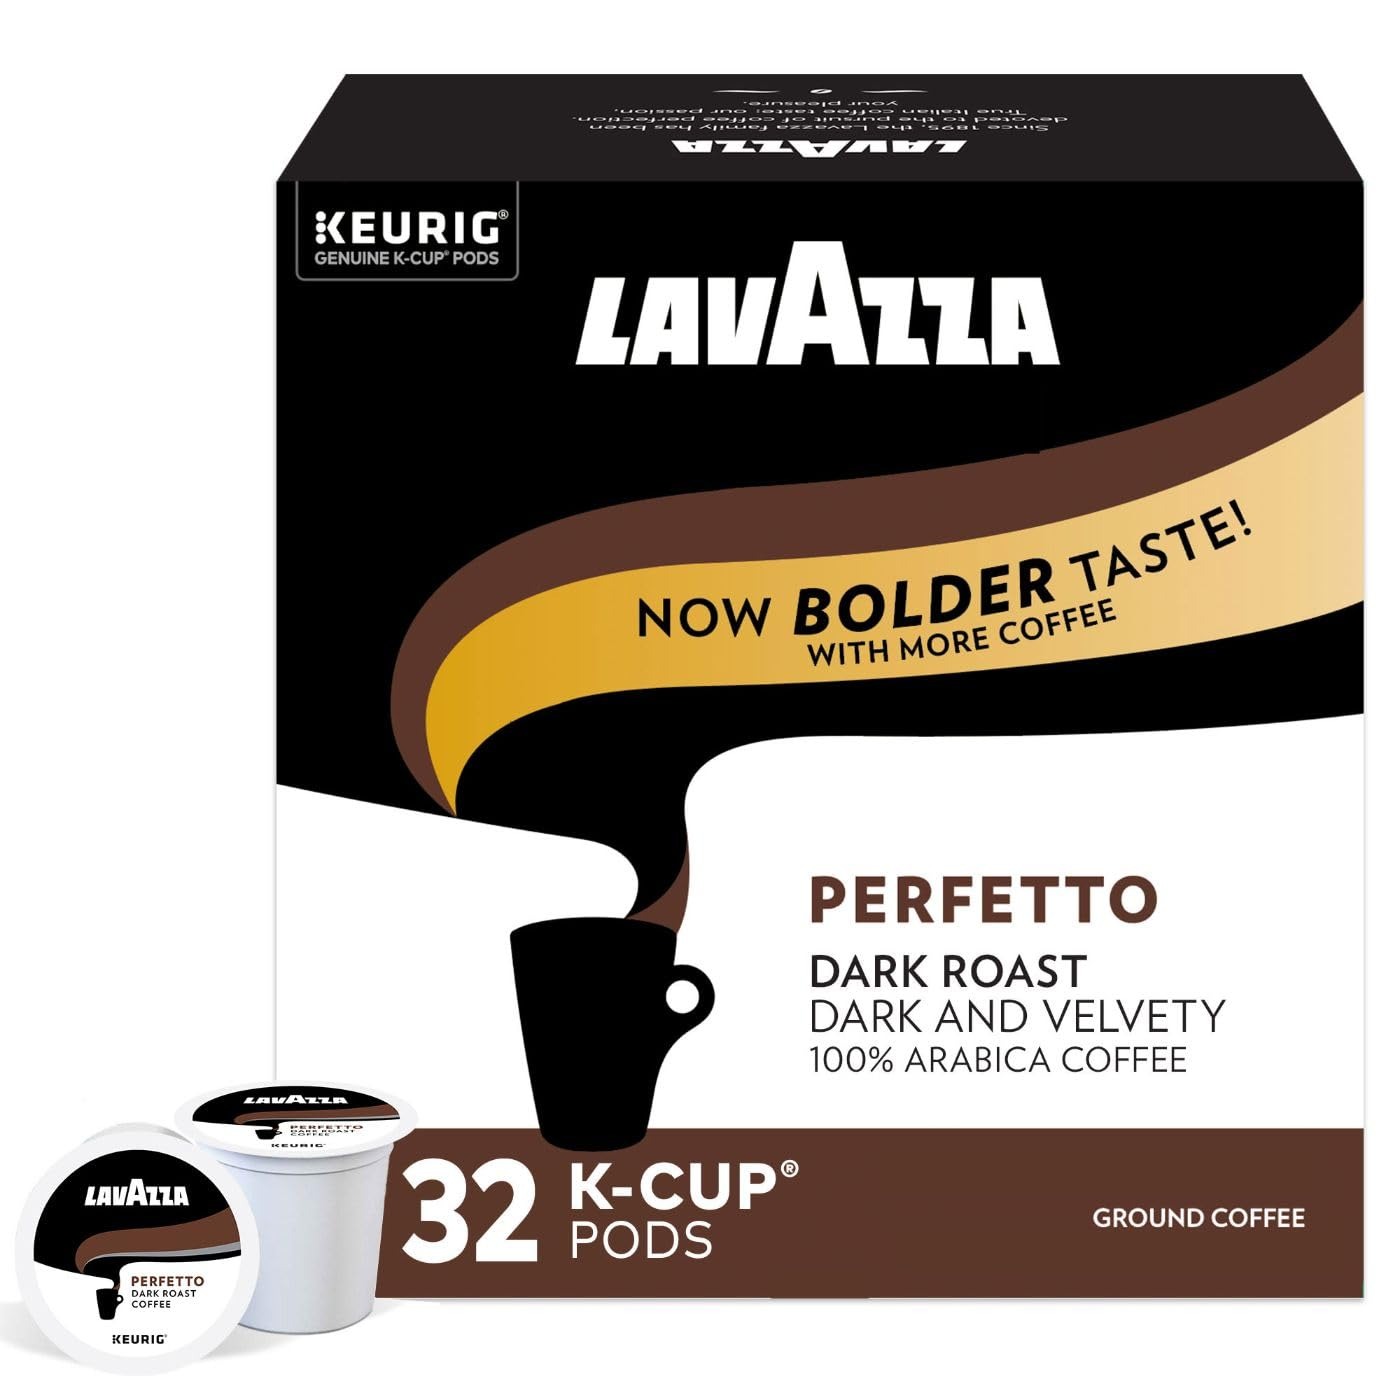
Item Name: Lavazza Perfetto Single-Serve Coffee K-Cup® Pods for Keurig® Brewer, 32 Count (Pack of 4) Full-bodied dark roast with bold, dark flavor and notes of caramel, 100% Arabica
Bullet Point 1: Lavazza Perfetto Single-Serve Coffee K-Cup Pods for Keurig Brewer - 32 Count
Bullet Point 2: Roasting: Dark
Bullet Point 3: Intensity: 6 out of 10
Bullet Point 4: Aromatic Notes: Caramel
Bullet Point 5: Taste: Full- Bodied
Bullet Point 6: 100% Arabica
Bullet Point 7: Keurig, K-Cup, and the Keurig trade dress are trademarks of Keurig Green Mountain, Inc., usd with permission.
Value: 128.0
Unit: Count

Price: 17.99